Itai-itai disease

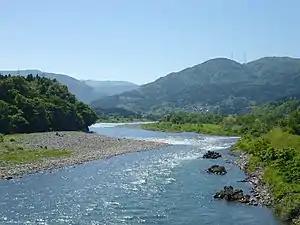
The Jinzū River in Toyama Japan, where cadmium-containing industrial waste was dumped. This began the spread of Itai-itai disease.

Over time, the cadmium that was released as industrial waste began to accumulate in the soil, algae and river organisms. This resulted in the local phytoplankton and algal species absorbing it in high quantities. Cadmium was subsequently passed through the food web to fish consumers. Fish also bioaccumulated cadmium through passive transport in the gills. Cadmium adversely affected fish, causing endocrine disruption and inhibited reproduction, and sometimes mortality.